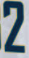
Number: 2